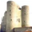
Label: castle